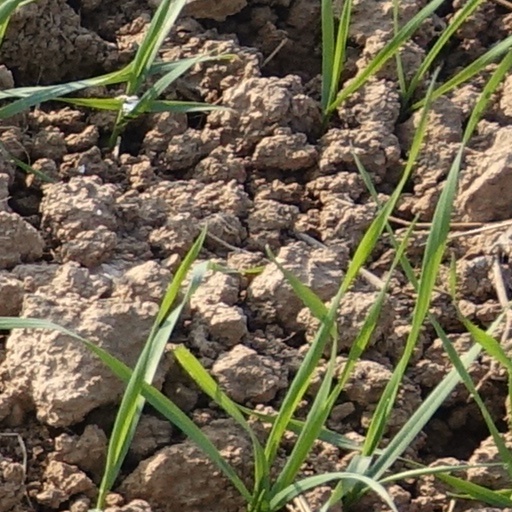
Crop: wheat